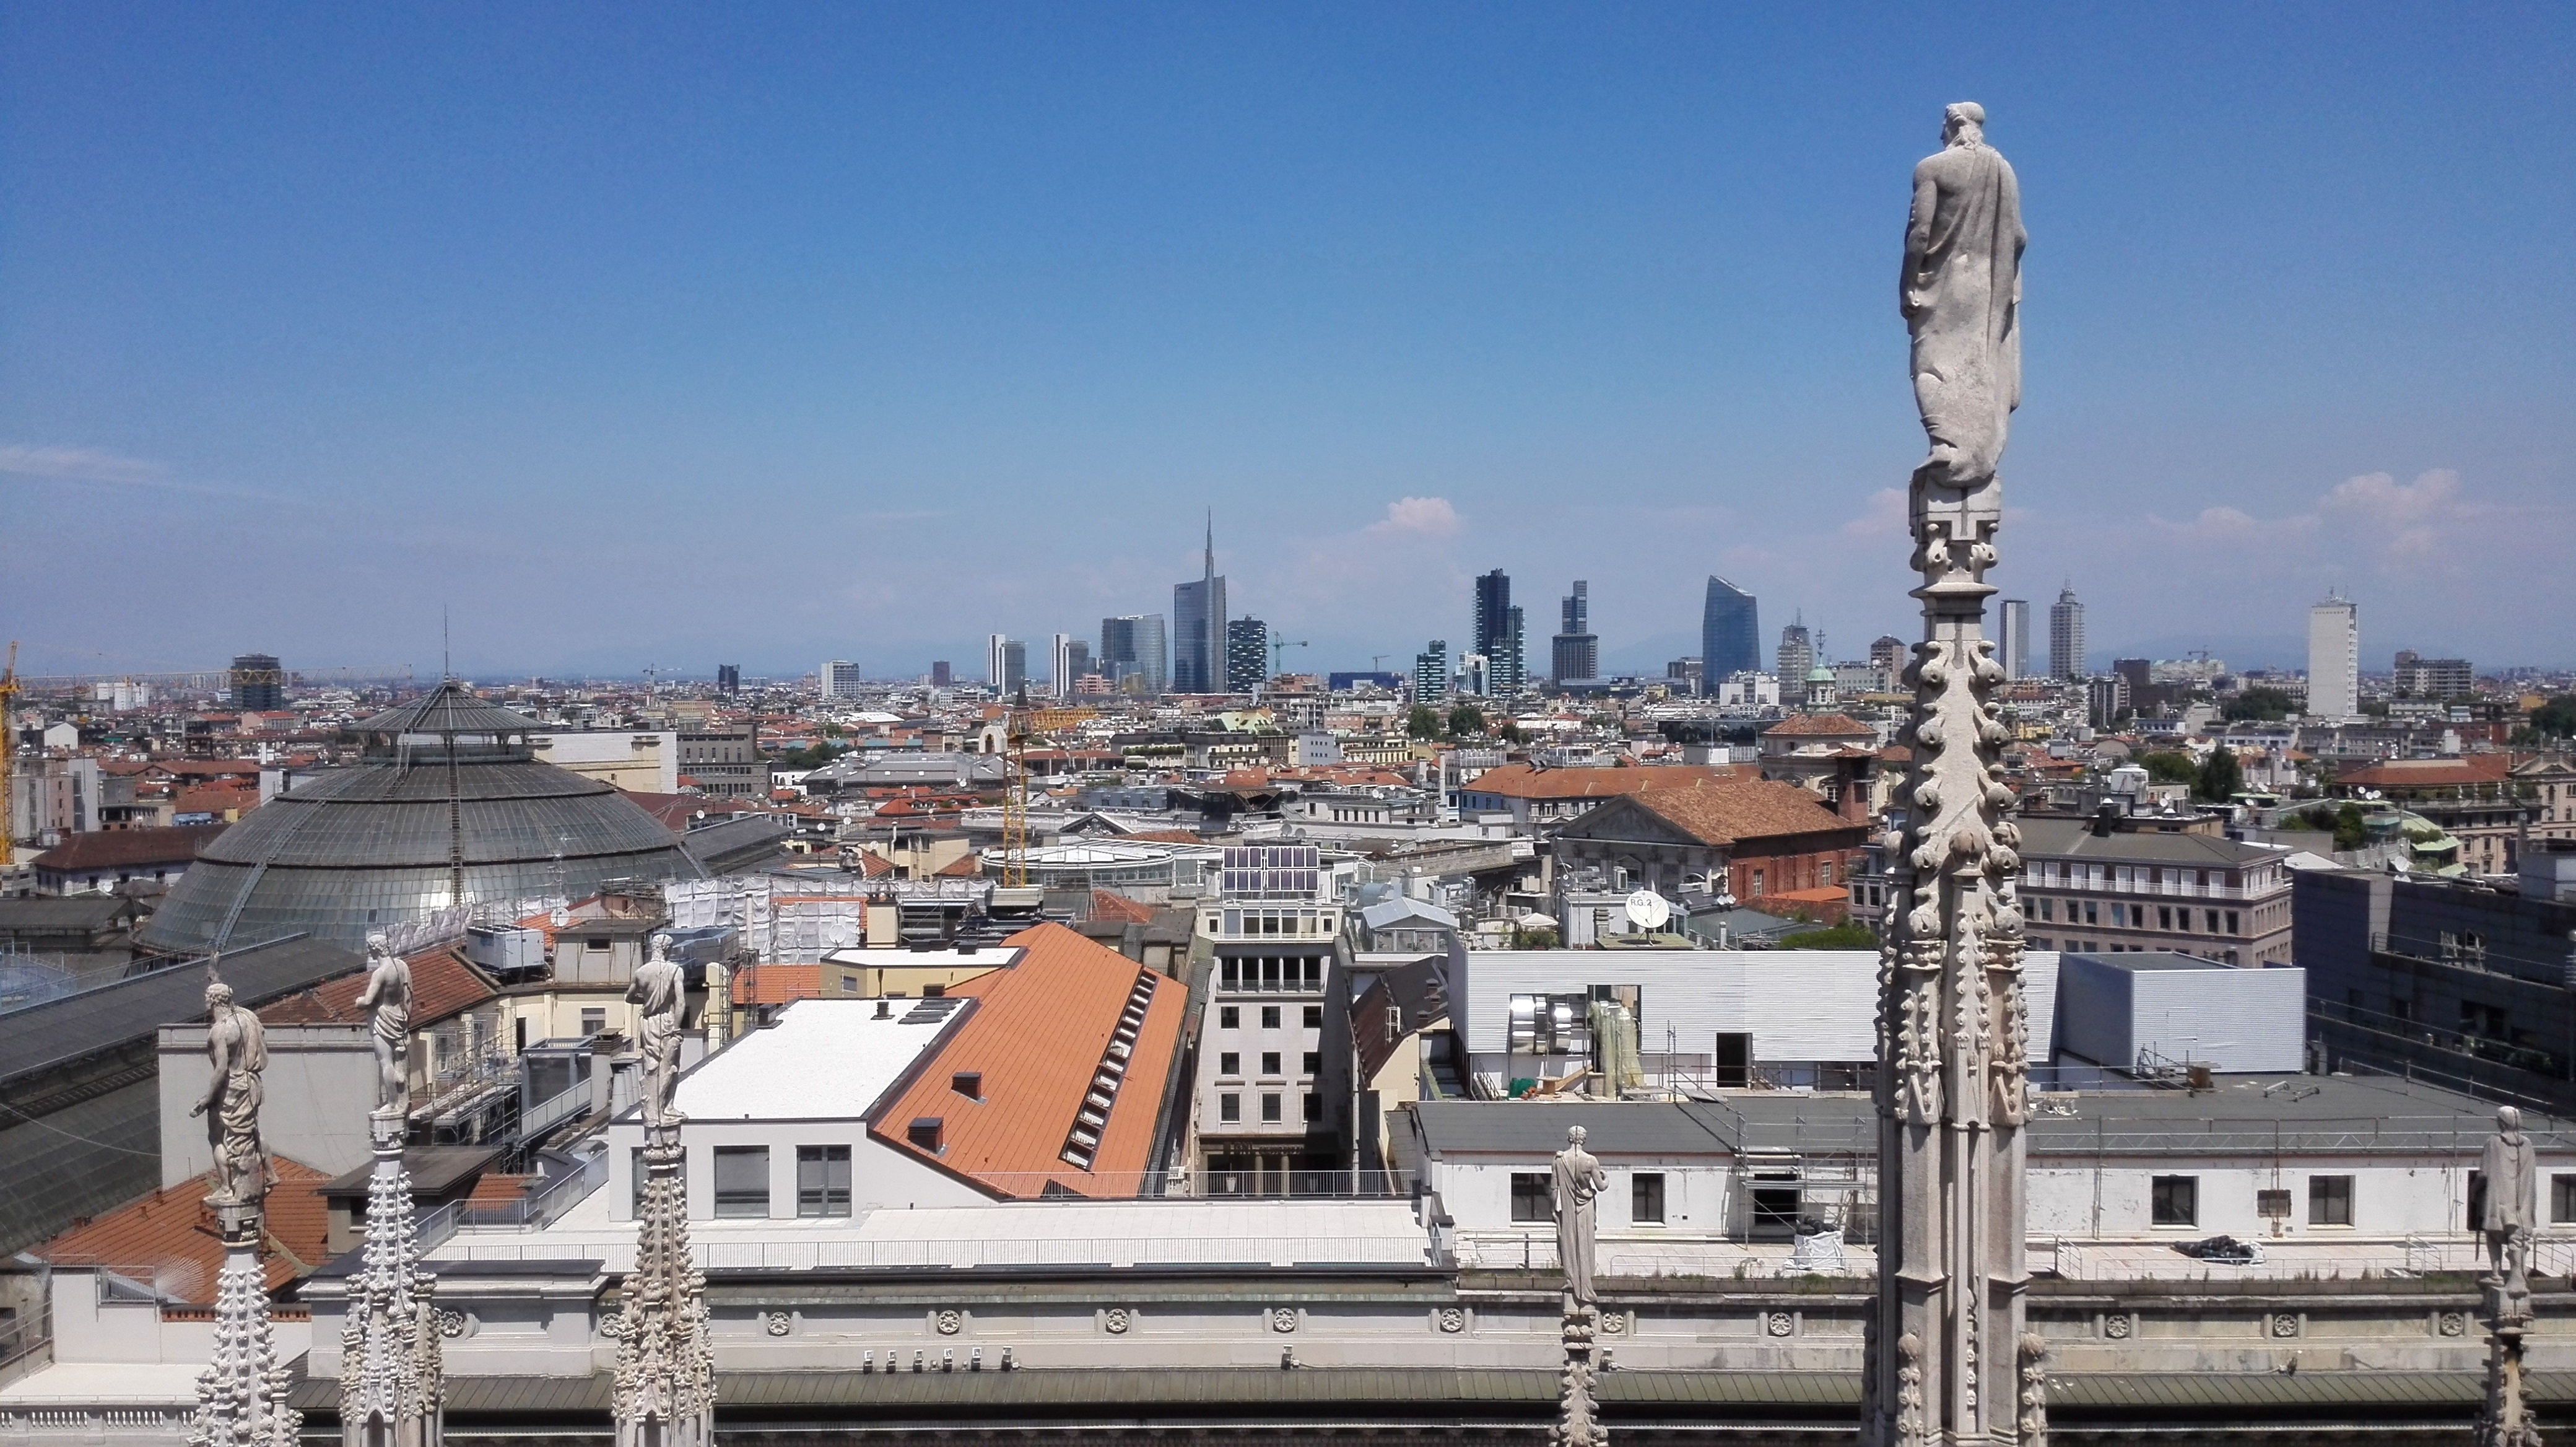
landscape, structure, skyline, town, city, skyscraper, cityscape, panorama, downtown, tower, landmark, tourism, stadium, duomo, milan, aerial photography, human settlement